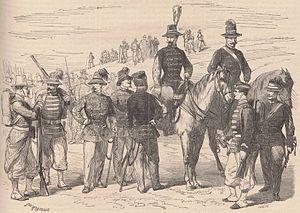
Mexique. — Costumes des officierset soldats du régiment belge: les gardes du corps de l'impératrice Charlotte.
Les légions belges sont des unités militaires, de formation variable selon les périodes.